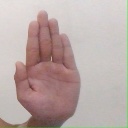
अक्षर: ध